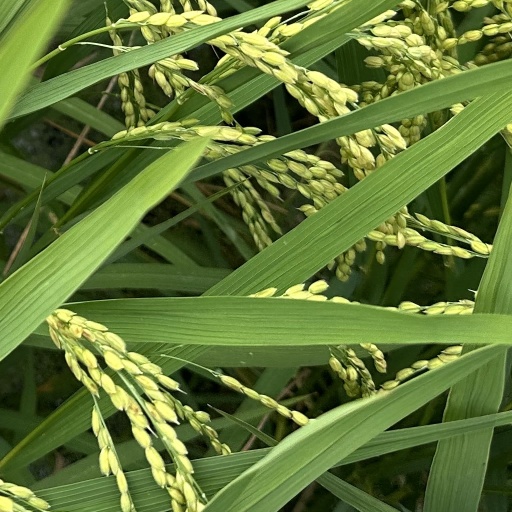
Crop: rice